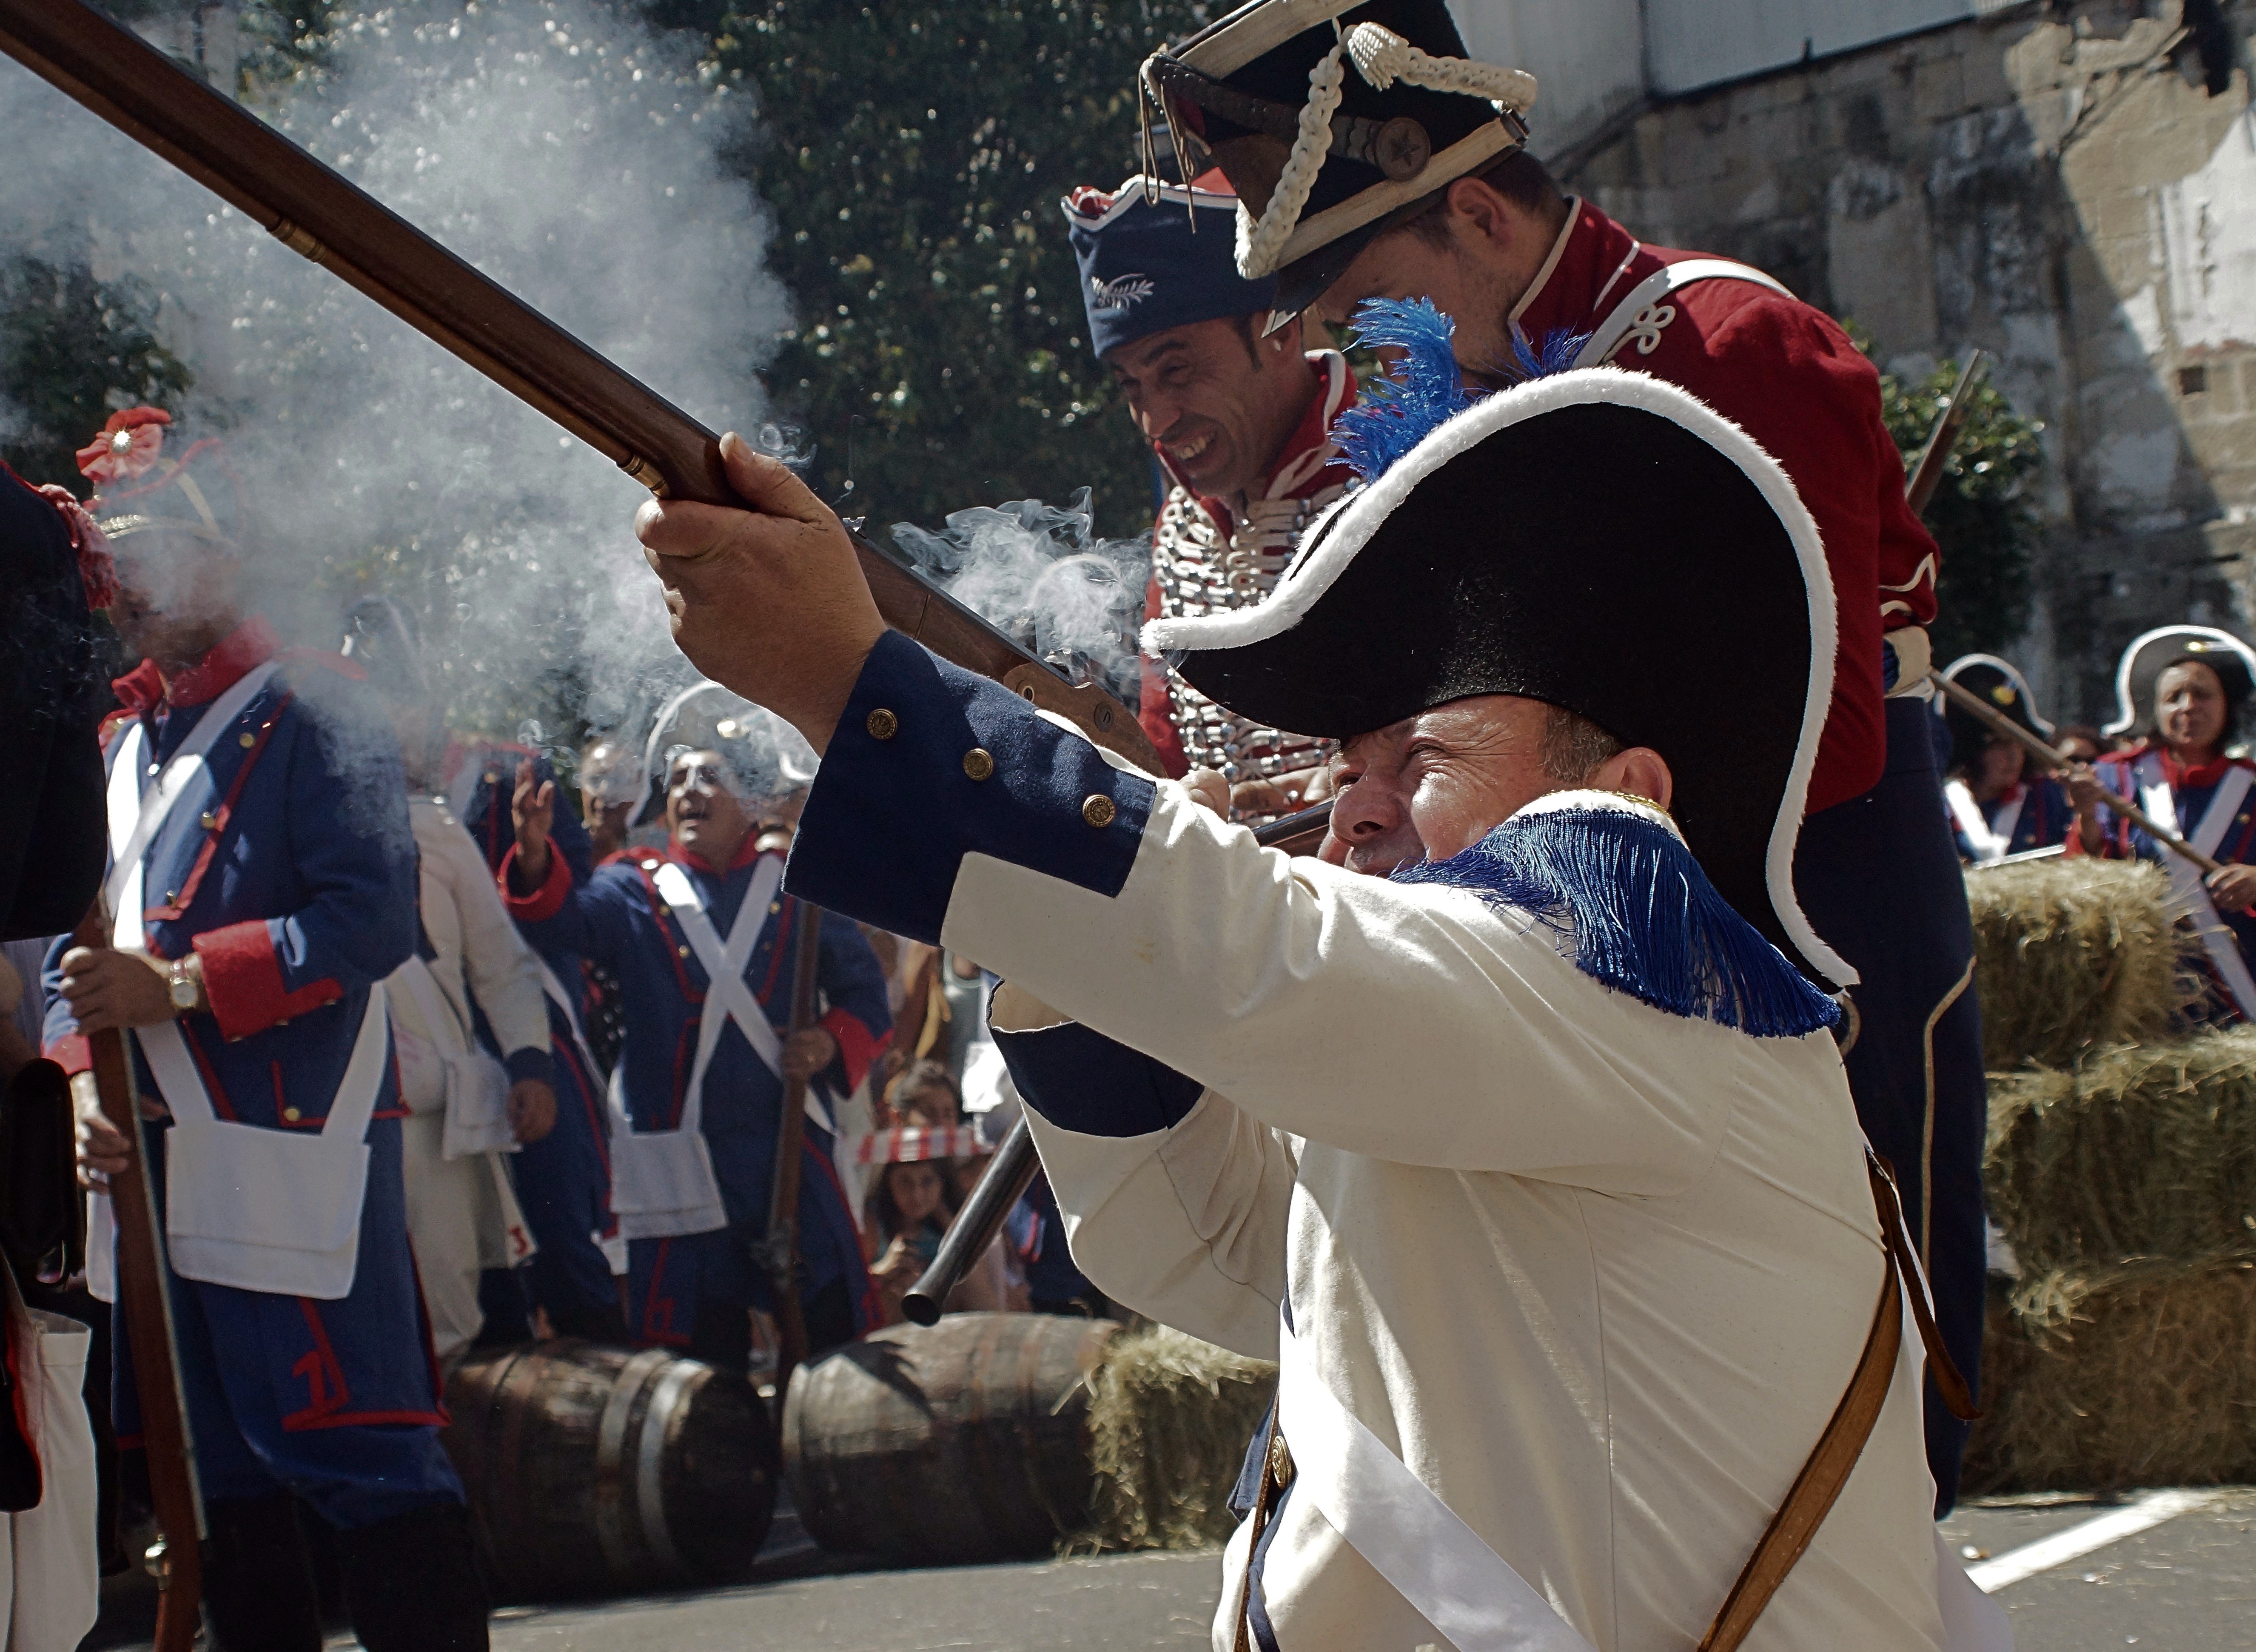
landscape, photo, spain, galicia, pontevedra, paisajes, tradition, a77, espana, g, marching, ggl1, gaby1, xovesphoto, varios, some, sonya77, sigma50500mm, 50500, xelodegalicia, sonya77v, pontecaldelas, gabrielcoru a, militia